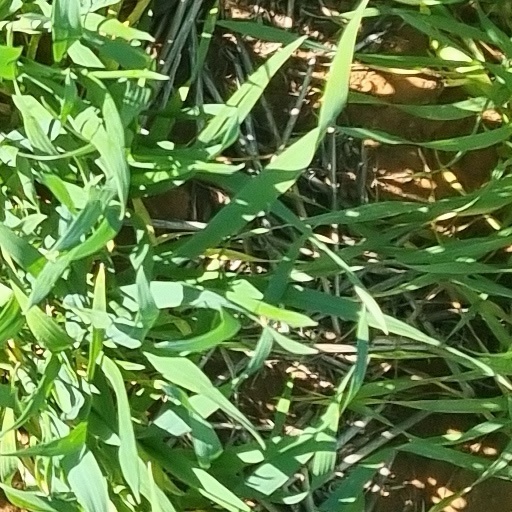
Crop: wheat